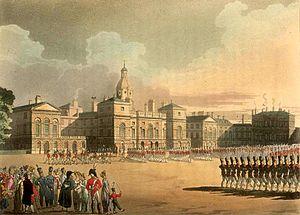
Horse Guards Parade est une grande place située derrière la rue Whitehall dans la Cité de Westminster à Londres.